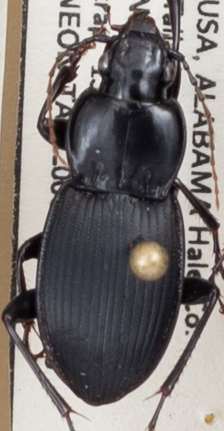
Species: Cyclotrachelus convivus
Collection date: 2022-09-13
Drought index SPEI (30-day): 1.064
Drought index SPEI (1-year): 0.116
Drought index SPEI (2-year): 1.01